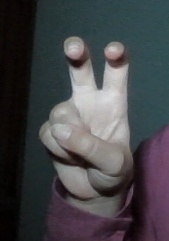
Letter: toot